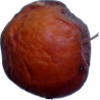
Label: apples